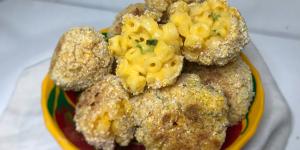
croquetas de fideos al horno